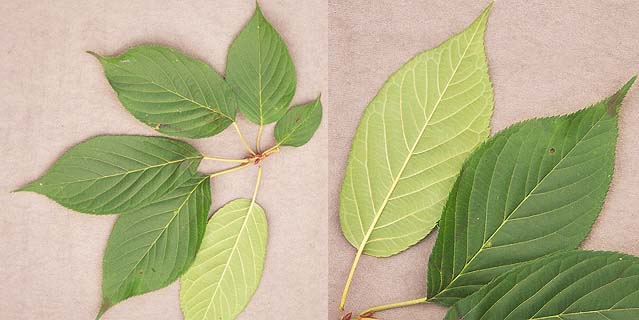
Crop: cherry
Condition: healthy